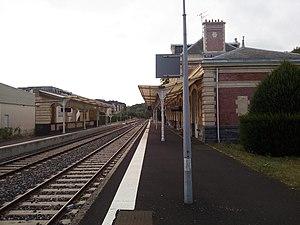
gare de Royat-Chamalières (Puy-de-Dôme, Auvergne)
Les longs rails soudés ou LRS, appelés aussi « barres longues », constituent une méthode moderne de pose des voies ferrées qui présente l'intérêt de supprimer la plupart des joints de rails sur des longueurs importantes, souvent de plusieurs dizaines de kilomètres.